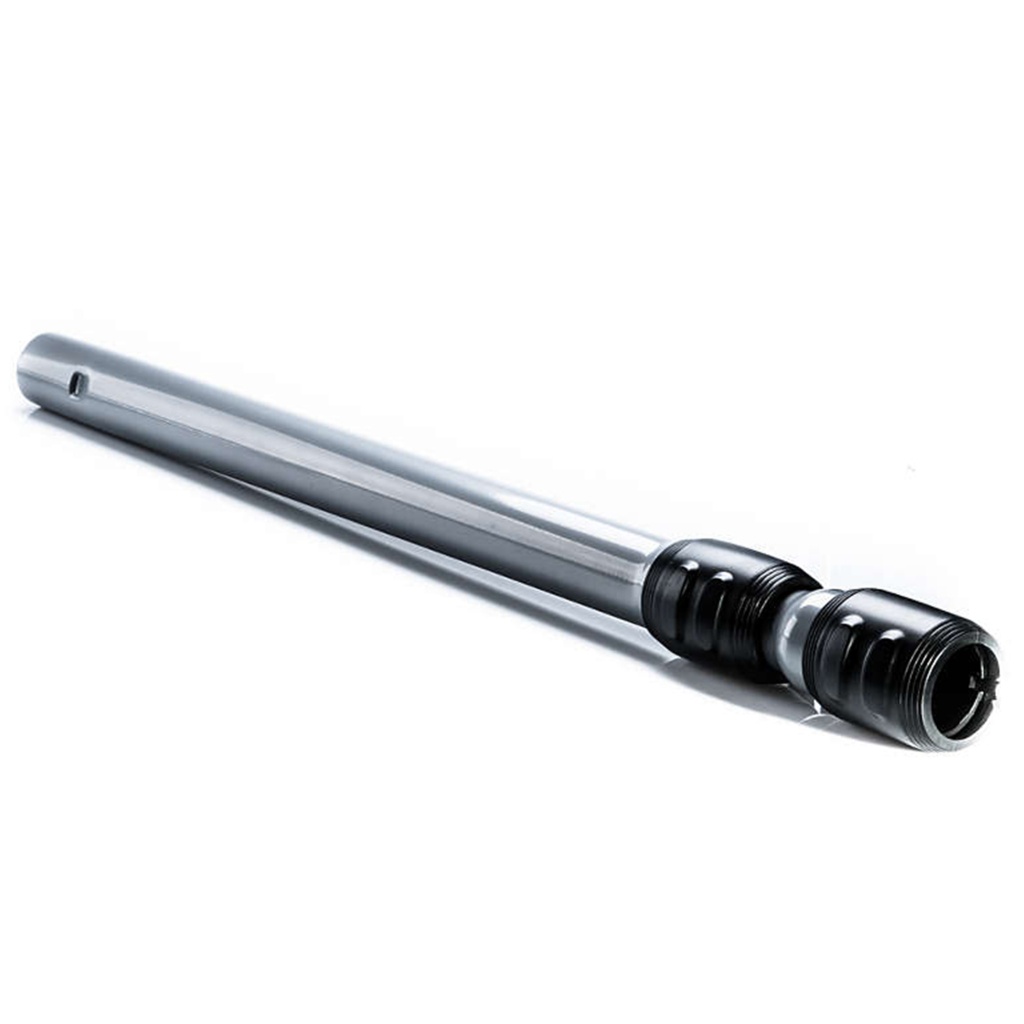
Philips Telescoopbuis Cp9273
Brand: Philips
Philips Telescoopbuis Cp9273 2-delige telescoopbuis met smartlock Diameter: 35 mm (boven), 32 mm (onder) Lengte: 85 cm Kleur: grijs Materiaal: metaal Verpakkingsvorm: Plastic zak Uitvoering: Origineel
Category: Home & Garden > Household Appliance Accessories > Vacuum Accessories > Telescopic Tubes